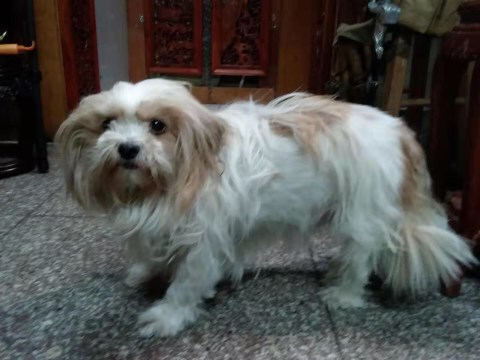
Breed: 480-n000125-Pekinese